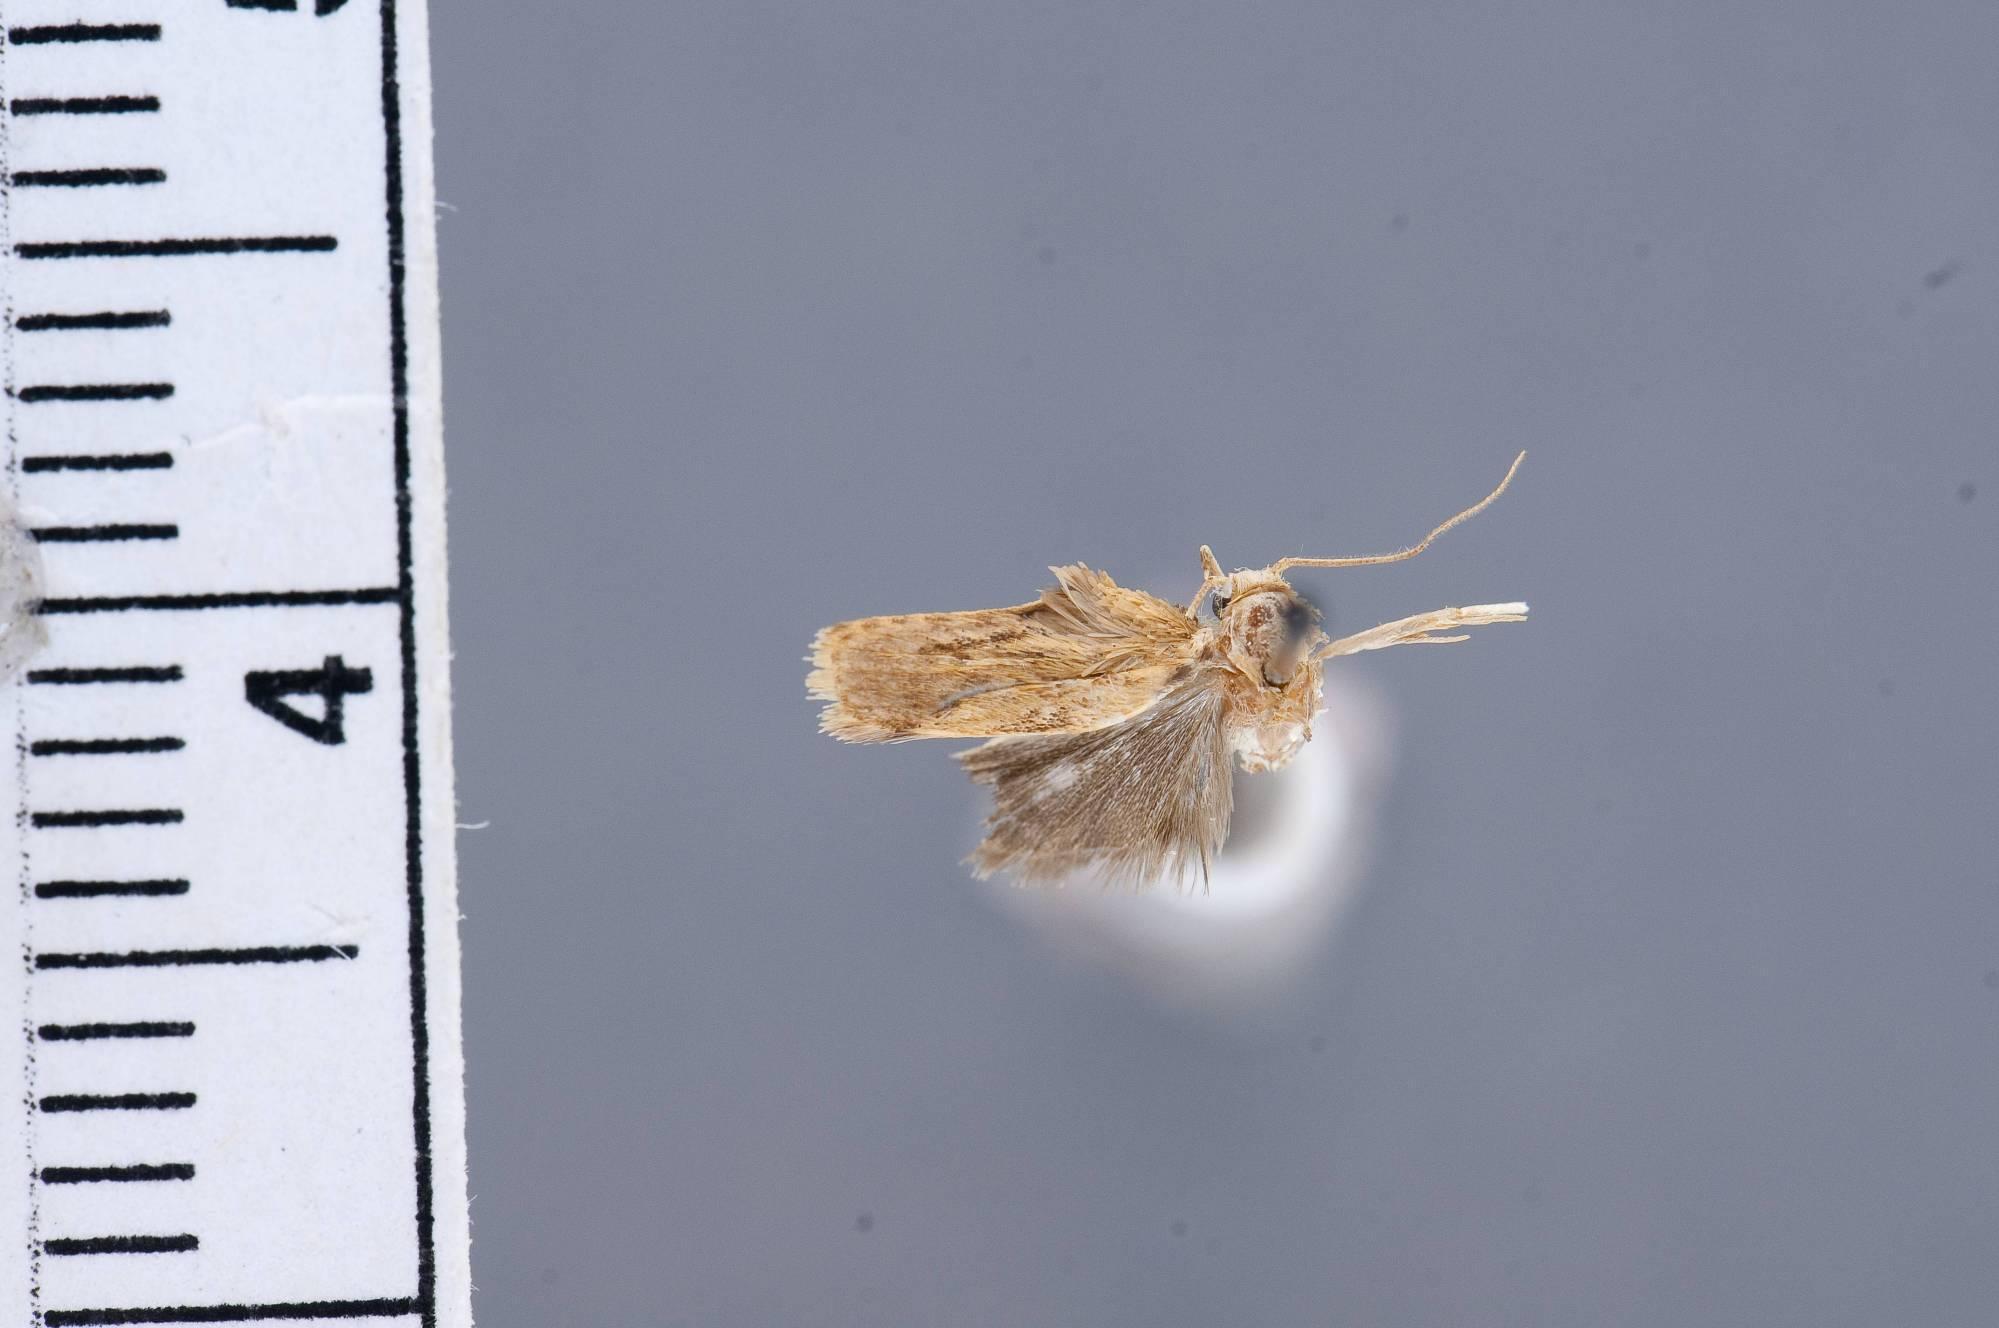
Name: Zetesima lasia
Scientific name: Zetesima lasia Walsingham, 1912
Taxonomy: Animalia, Arthropoda, Insecta, Lepidoptera, Glossata, Depressariidae, Stenomatinae
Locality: no further locality data, Panama
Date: [Not Stated]